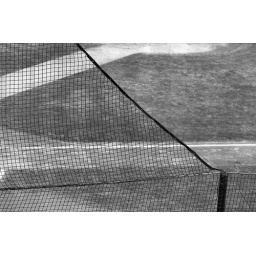
The lines of the screen behind home plate intersecting with the lines of play at The Diamond in Richmond.